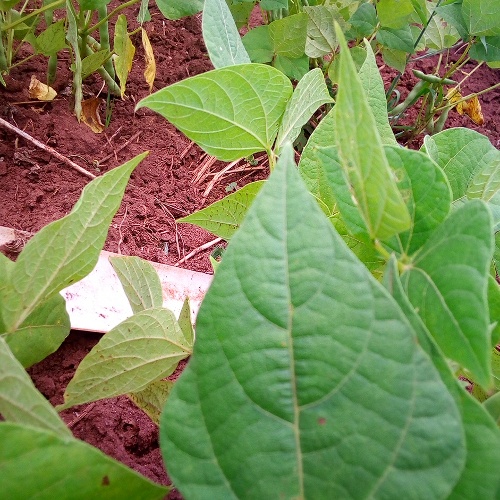
Leaf condition: healthy